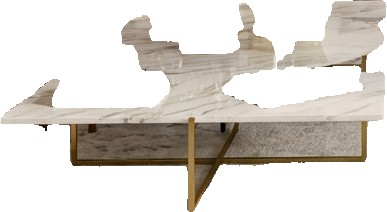
Surface category: table